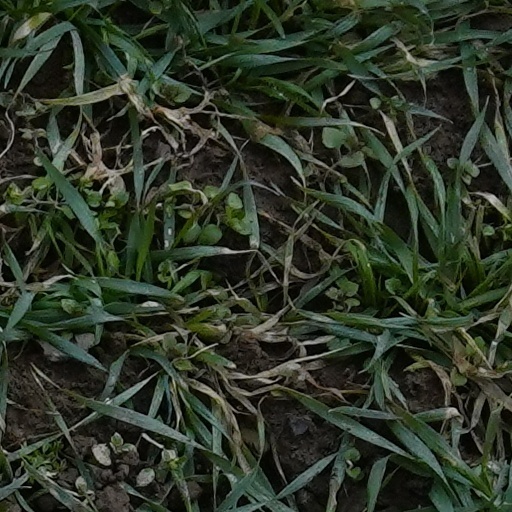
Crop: wheat